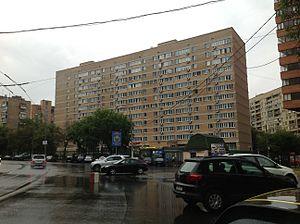
Cet article liste les représentations diplomatiques du Mozambique à l'étranger, en excluant les consulats honoraires. Le Mozambique est l'unique ancienne colonie portugaise à être membre du Commonwealth of Nations.